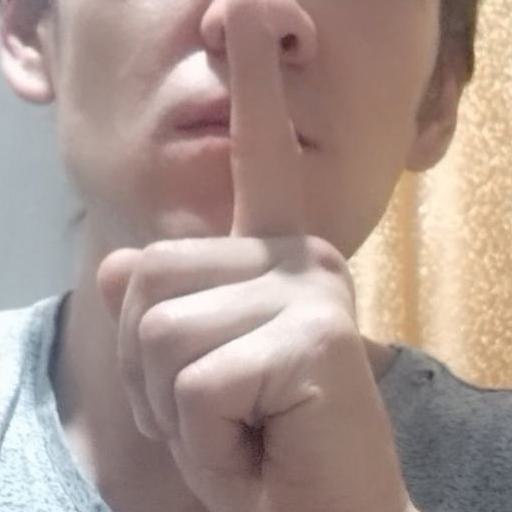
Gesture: mute